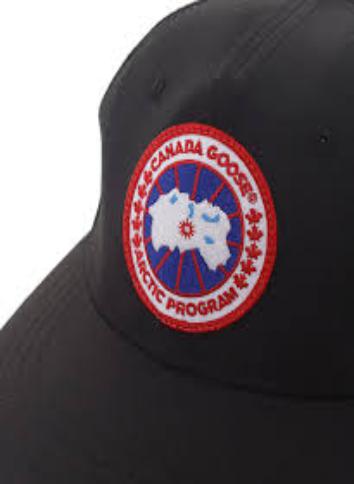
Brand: Canada Goose
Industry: Clothes